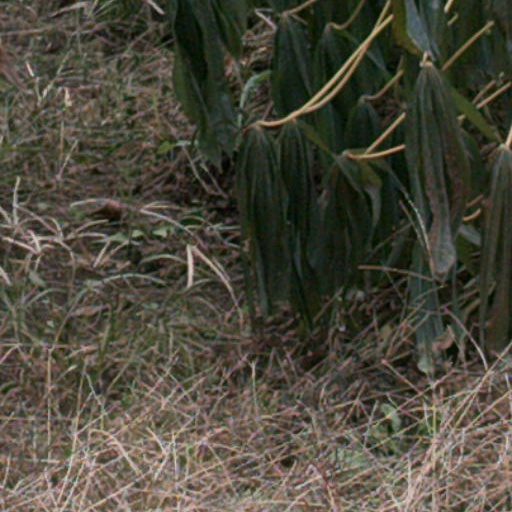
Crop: cassava